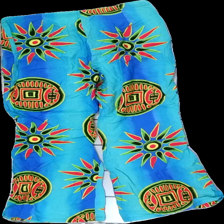
View: back
Type: Trousers
Category: Ladies
Brand: Not in the list
Brand text on label: Phuen noo rayon
Colors: Blue, Red, Black, Multicolor
Material: 100% viscose
Pattern: Other
Cut: Regular
Size: L
Season: All
Stains: Minor
Price range: <50
Recommended usage: Export